Pickelhaube

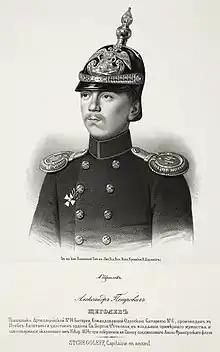
Staff captain, Russian artillery, wearing a Pickelhaube,

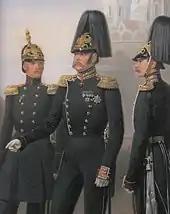
Russian Pickelhauben of the 1849 version, with detachable plumes, 1853

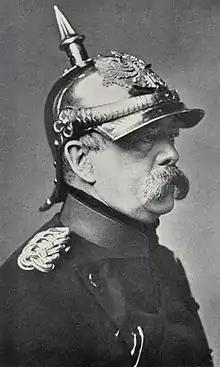
Otto von Bismarck wearing a cuirassier officer's metal Pickelhaube

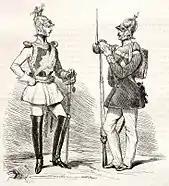
Prussian infantry Pickelhaube in 1845 (right)

During the 1830s, Tsar Nicholas I of Russia decided to replace the shako infantry caps. For this, he commissioned General , a member of the Saint Petersburg Academy of Arts, to design the new headdress for the Russian infantry. The new headwear was inspired by the leather helmet worn by the Russian cuirassiers, with the plumed crest being replaced by a pointed ornament in the shape of a flaming grenade.